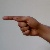
The image shows a hand gesture representing the letter 'G' in Indian Sign Language.